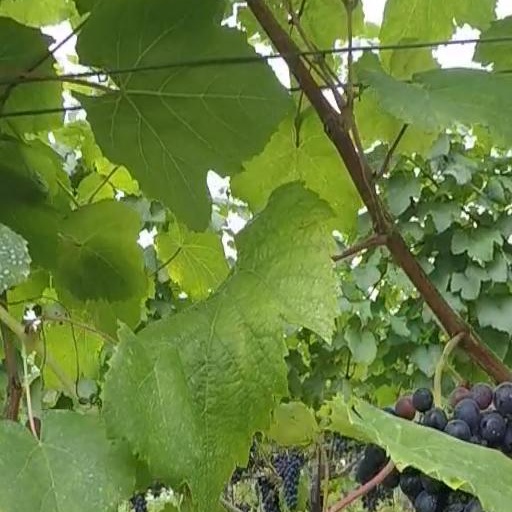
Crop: grape